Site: brandenburg
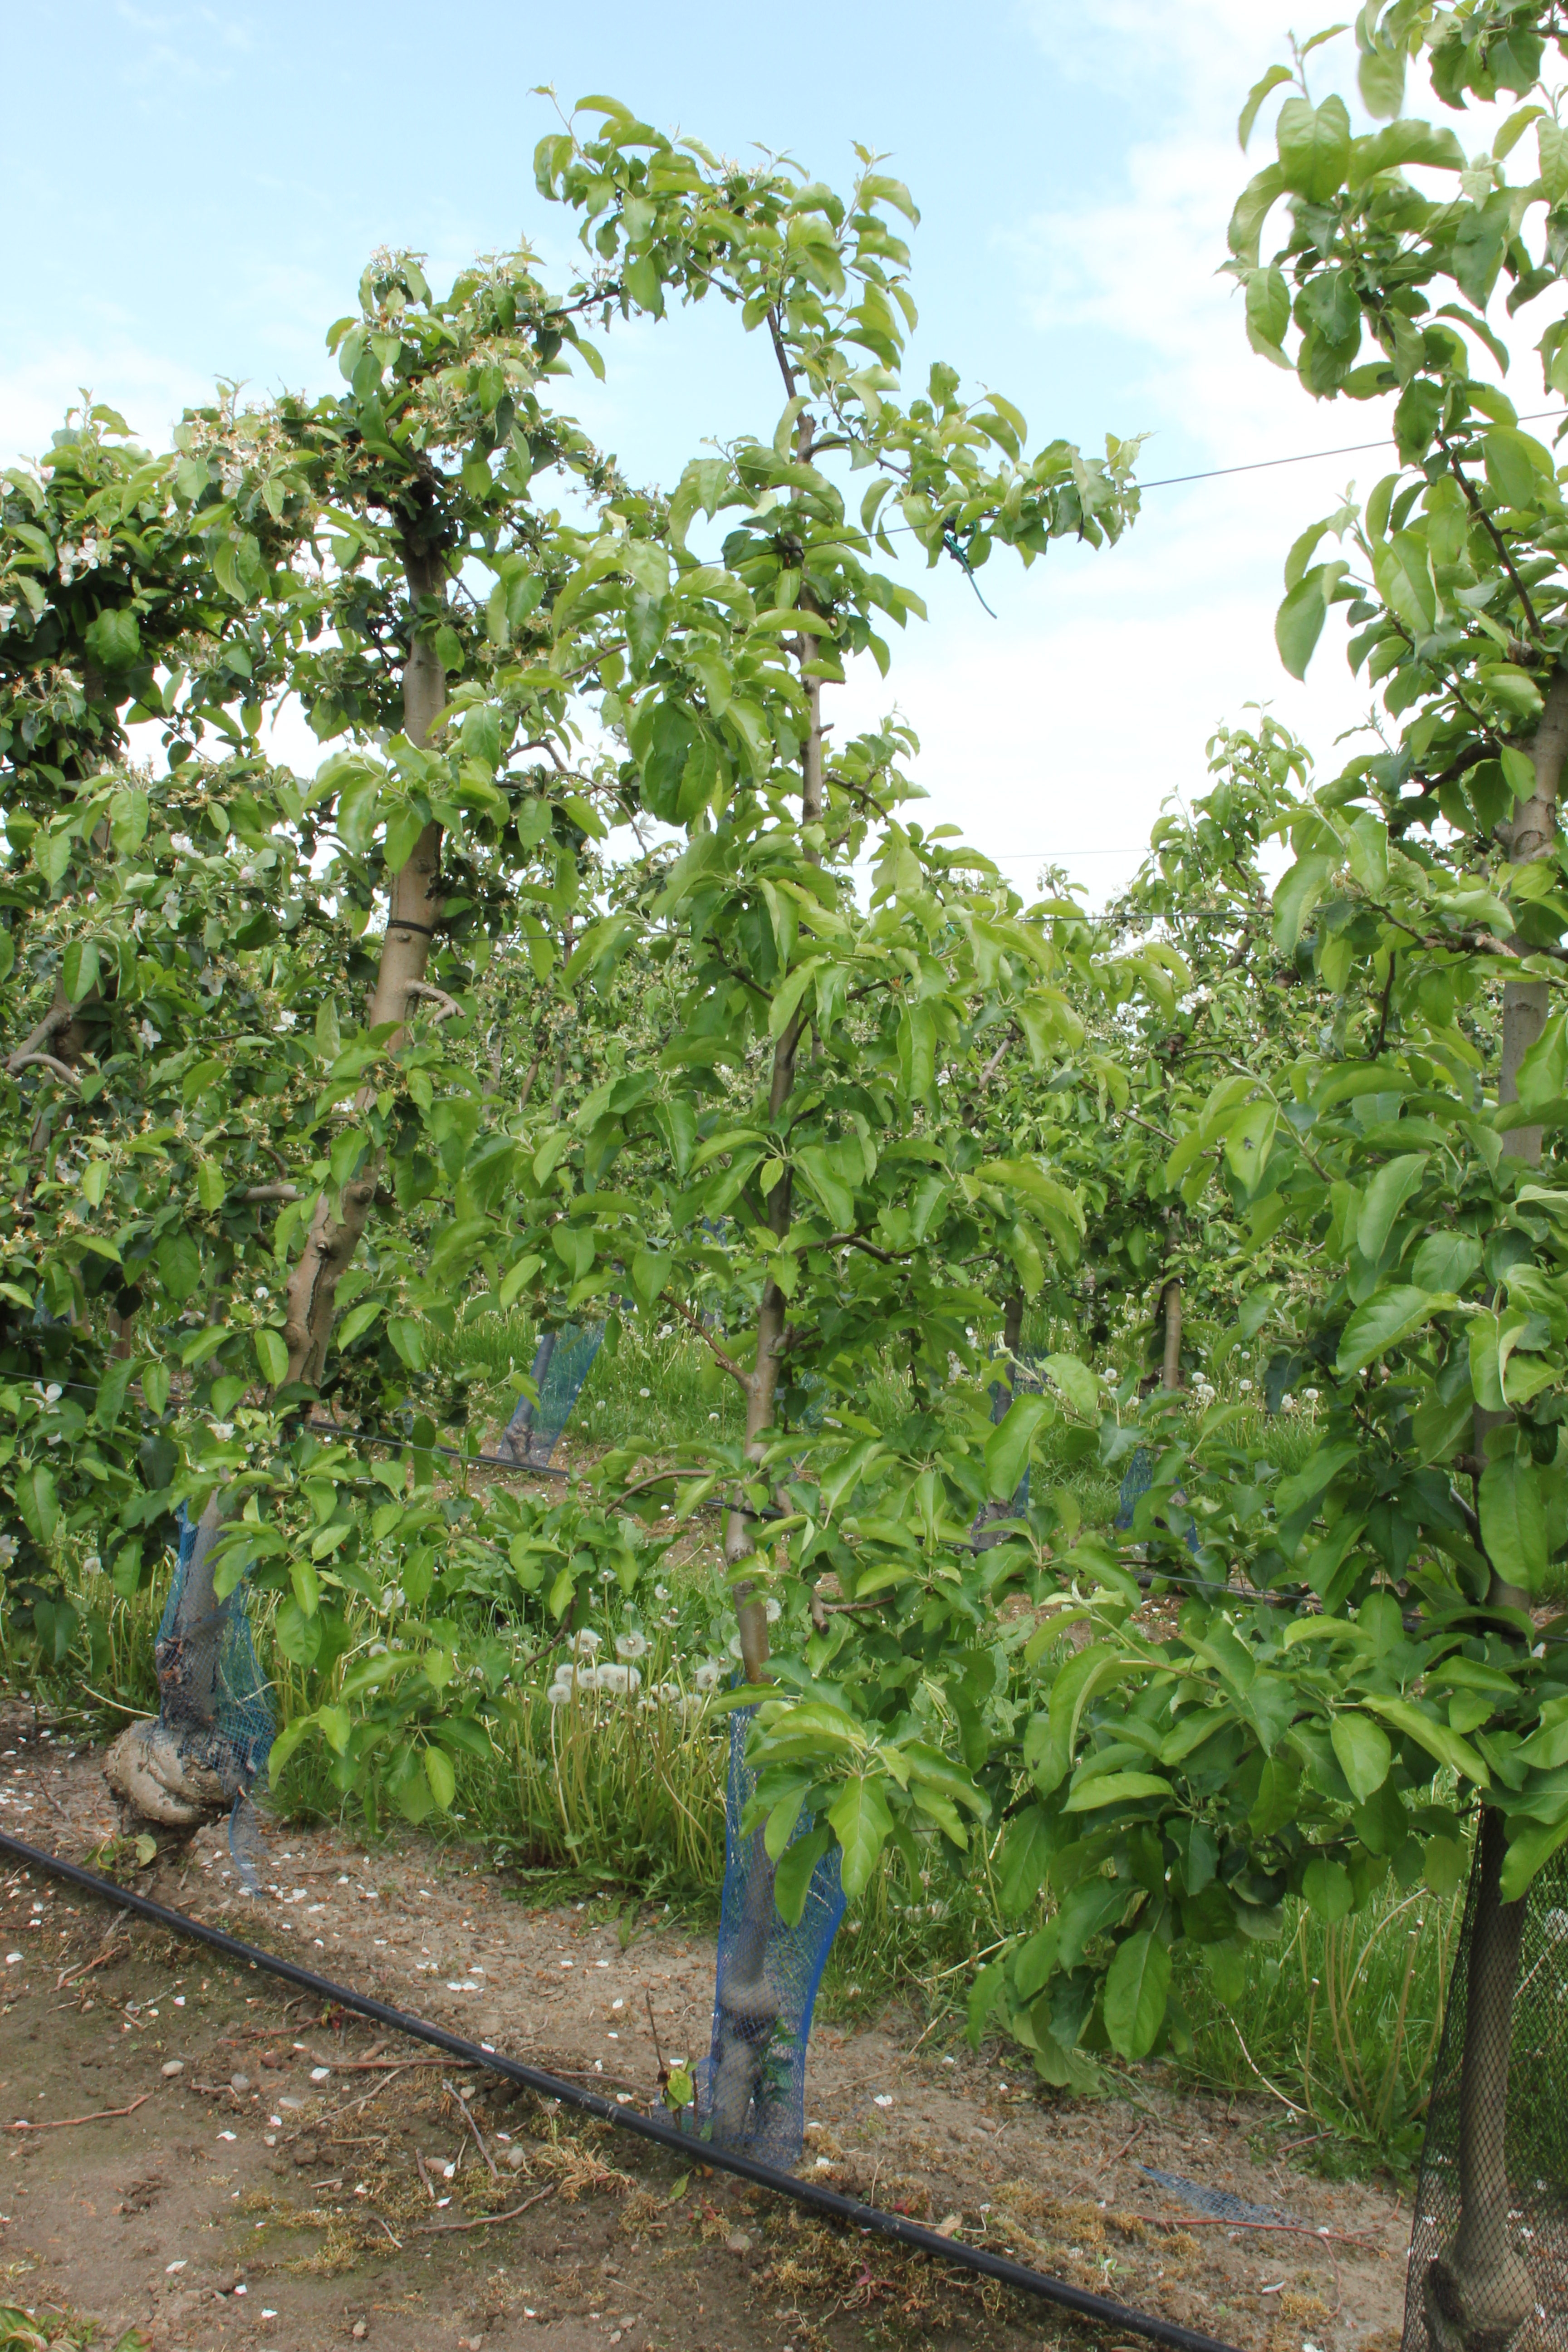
Growth stage (BBCH 67): Flowering